Philippe Bach

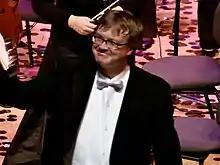
Philippe Bach

Philippe Bach (born 1974) is a Swiss conductor and current music director of Meiningen's Hofkapelle and Theatre.